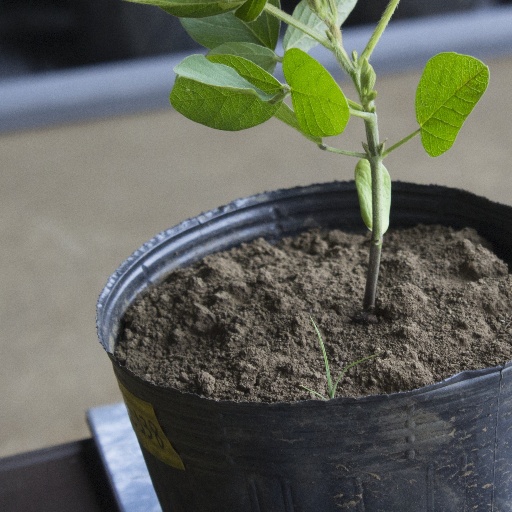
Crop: soybean